Pyotr Shchetinkin

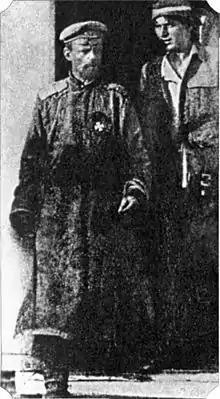
Shchetinkin and the captured Ungern

In 1906 he was drafted into the army and served in the 29th Siberian Rifle Regiment in Achinsk. Transferred to the reserves in 1909, he reassumed his work as a carpenter in Krasnovka Achy County. In 1911 re-enlisted with his regiment and in 1913 was promoted to sergeant major. He was awarded four Crosses of St. George and two French orders during World War I and, as a bearer of all four classes of the Cross of St. George, was promoted to ensign. In December 1916, Shchetinkin was sent to Siberia and appointed head of the training team of the 59th Siberian Rifle Regiment. In 1917 he became a staff captain.